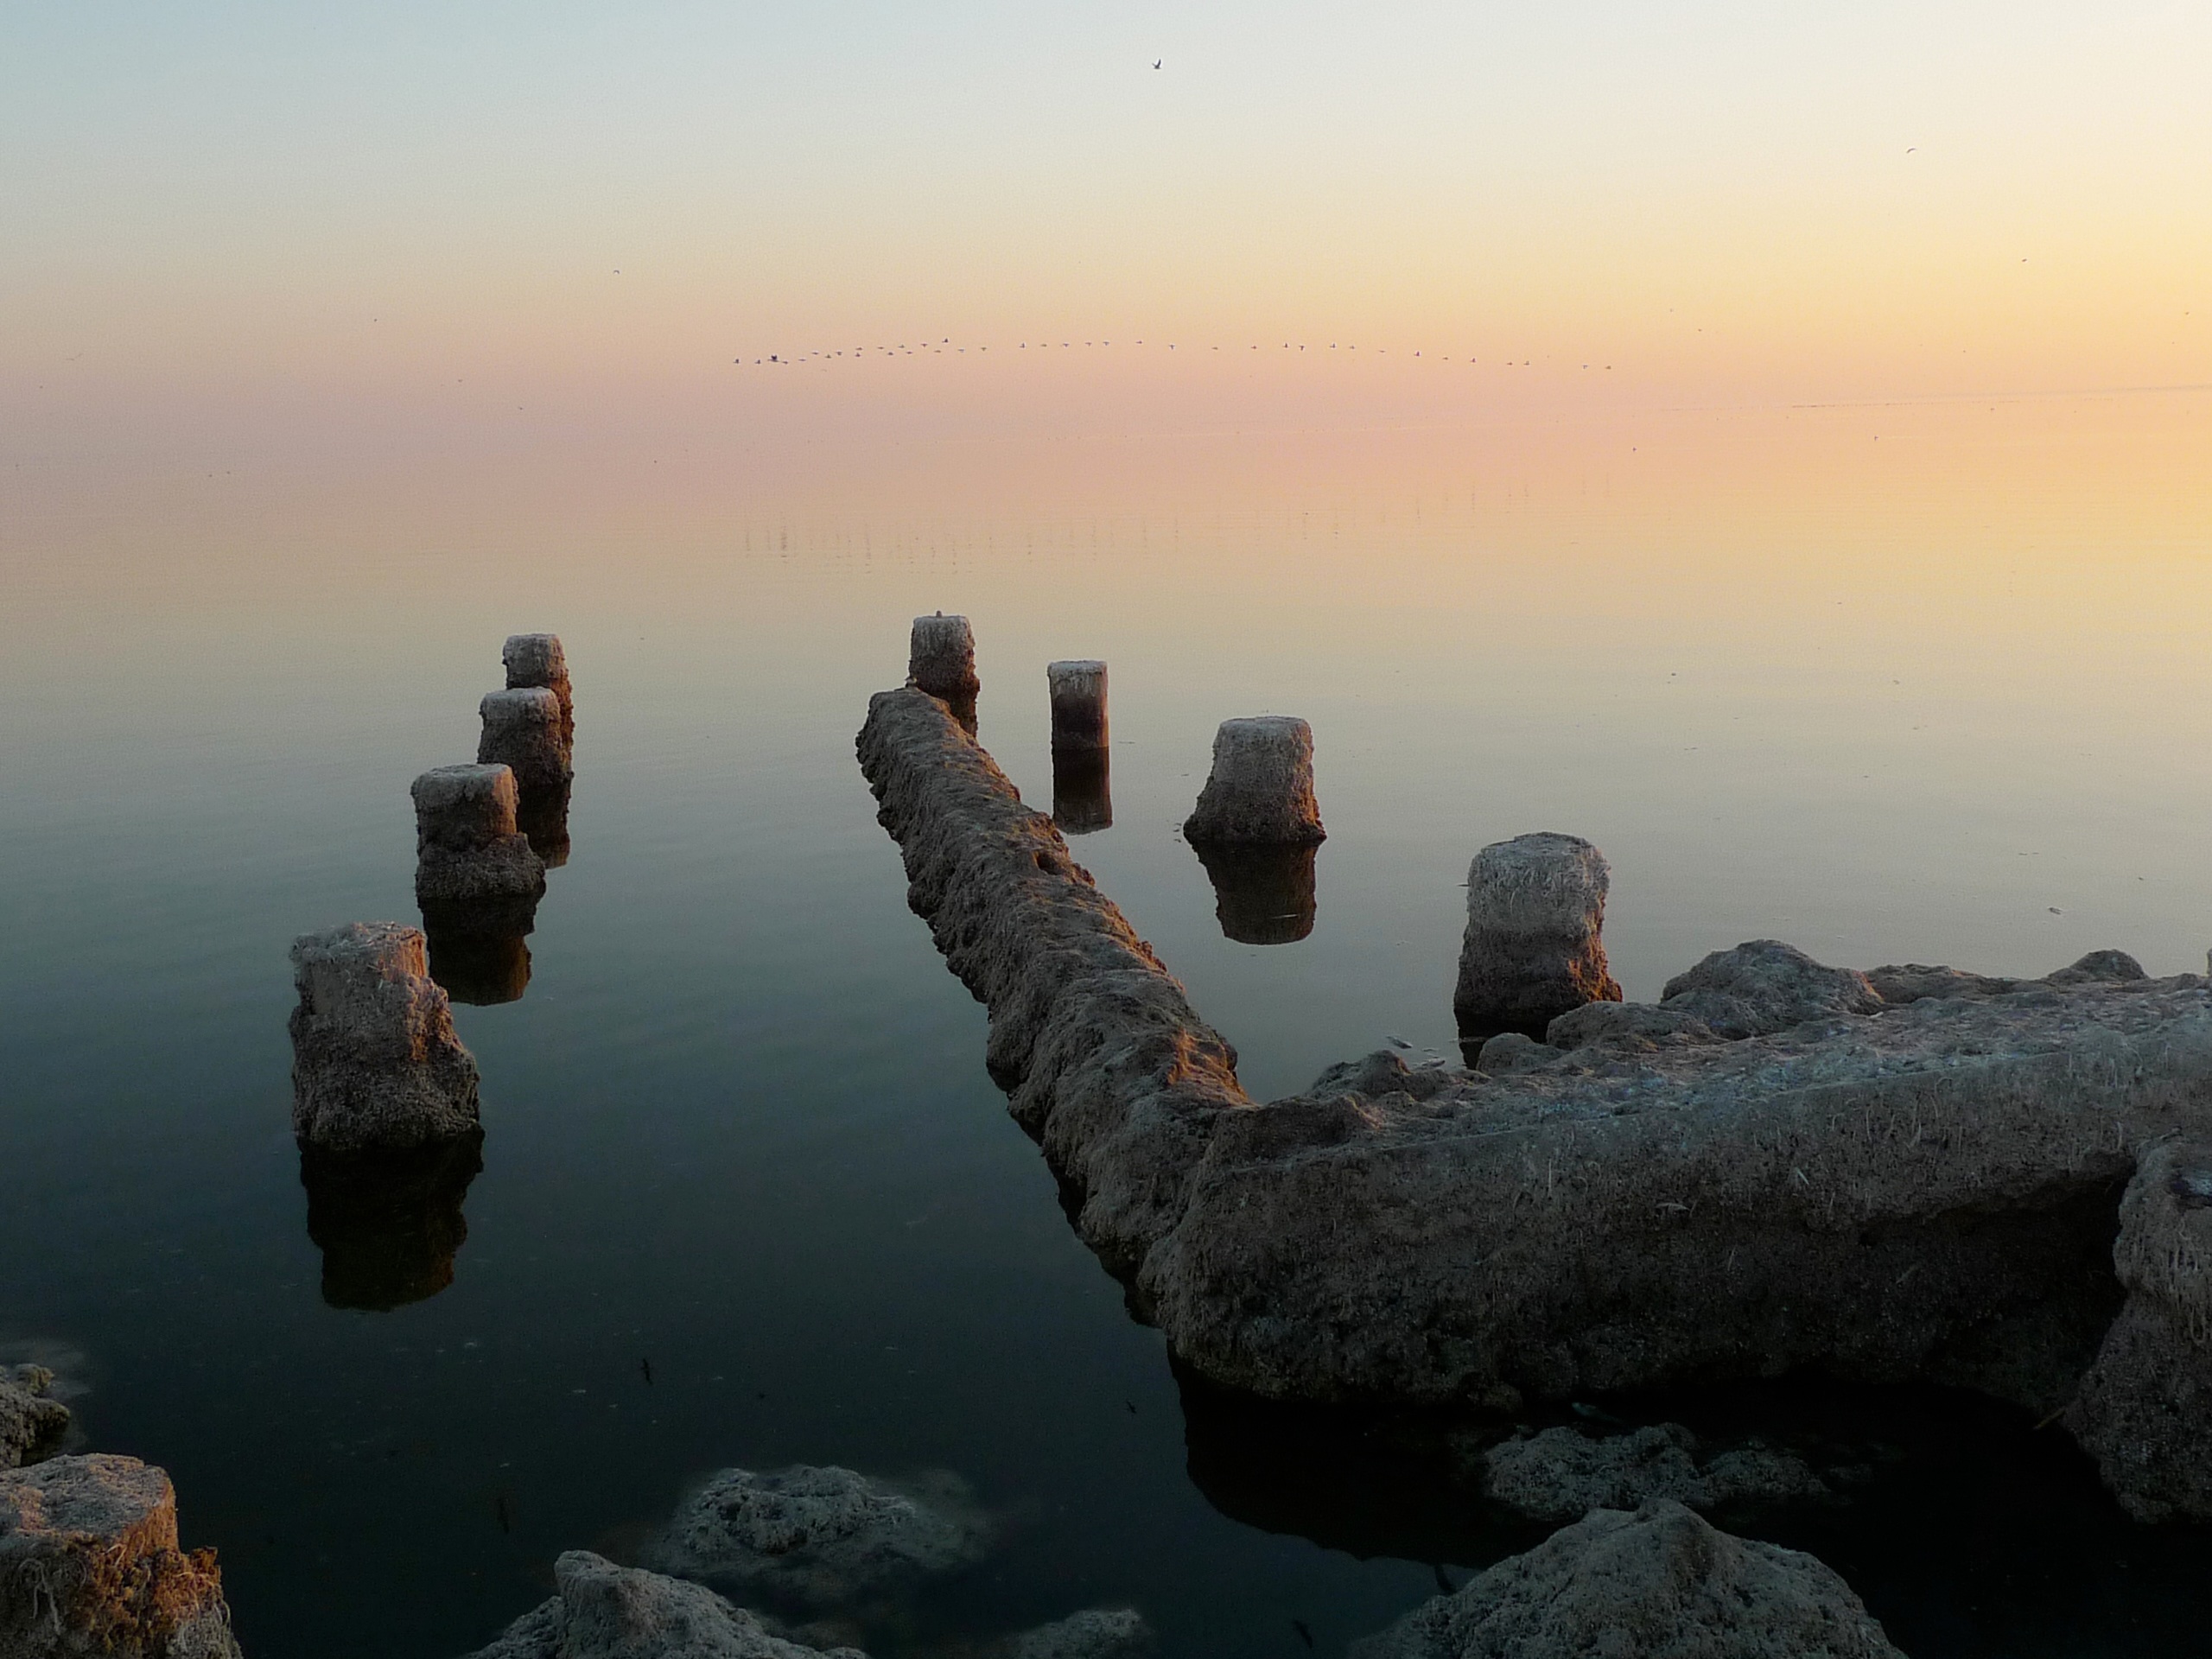
sea, coast, rock, ocean, horizon, mountain, sunrise, sunset, morning, shore, wave, dawn, cliff, dusk, evening, reflection, bay, terrain, material, cape, atmospheric phenomenon